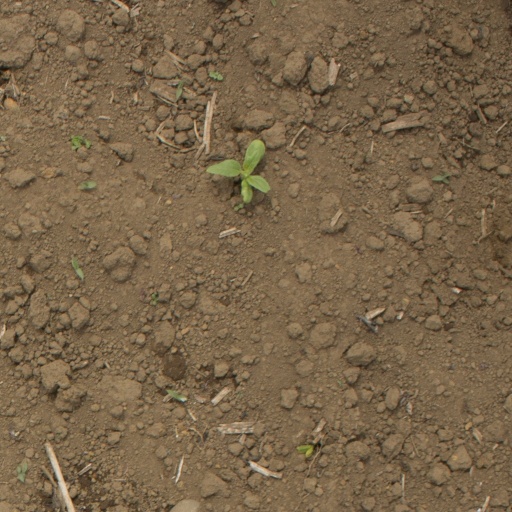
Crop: Jerusalem artichoke